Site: brandenburg
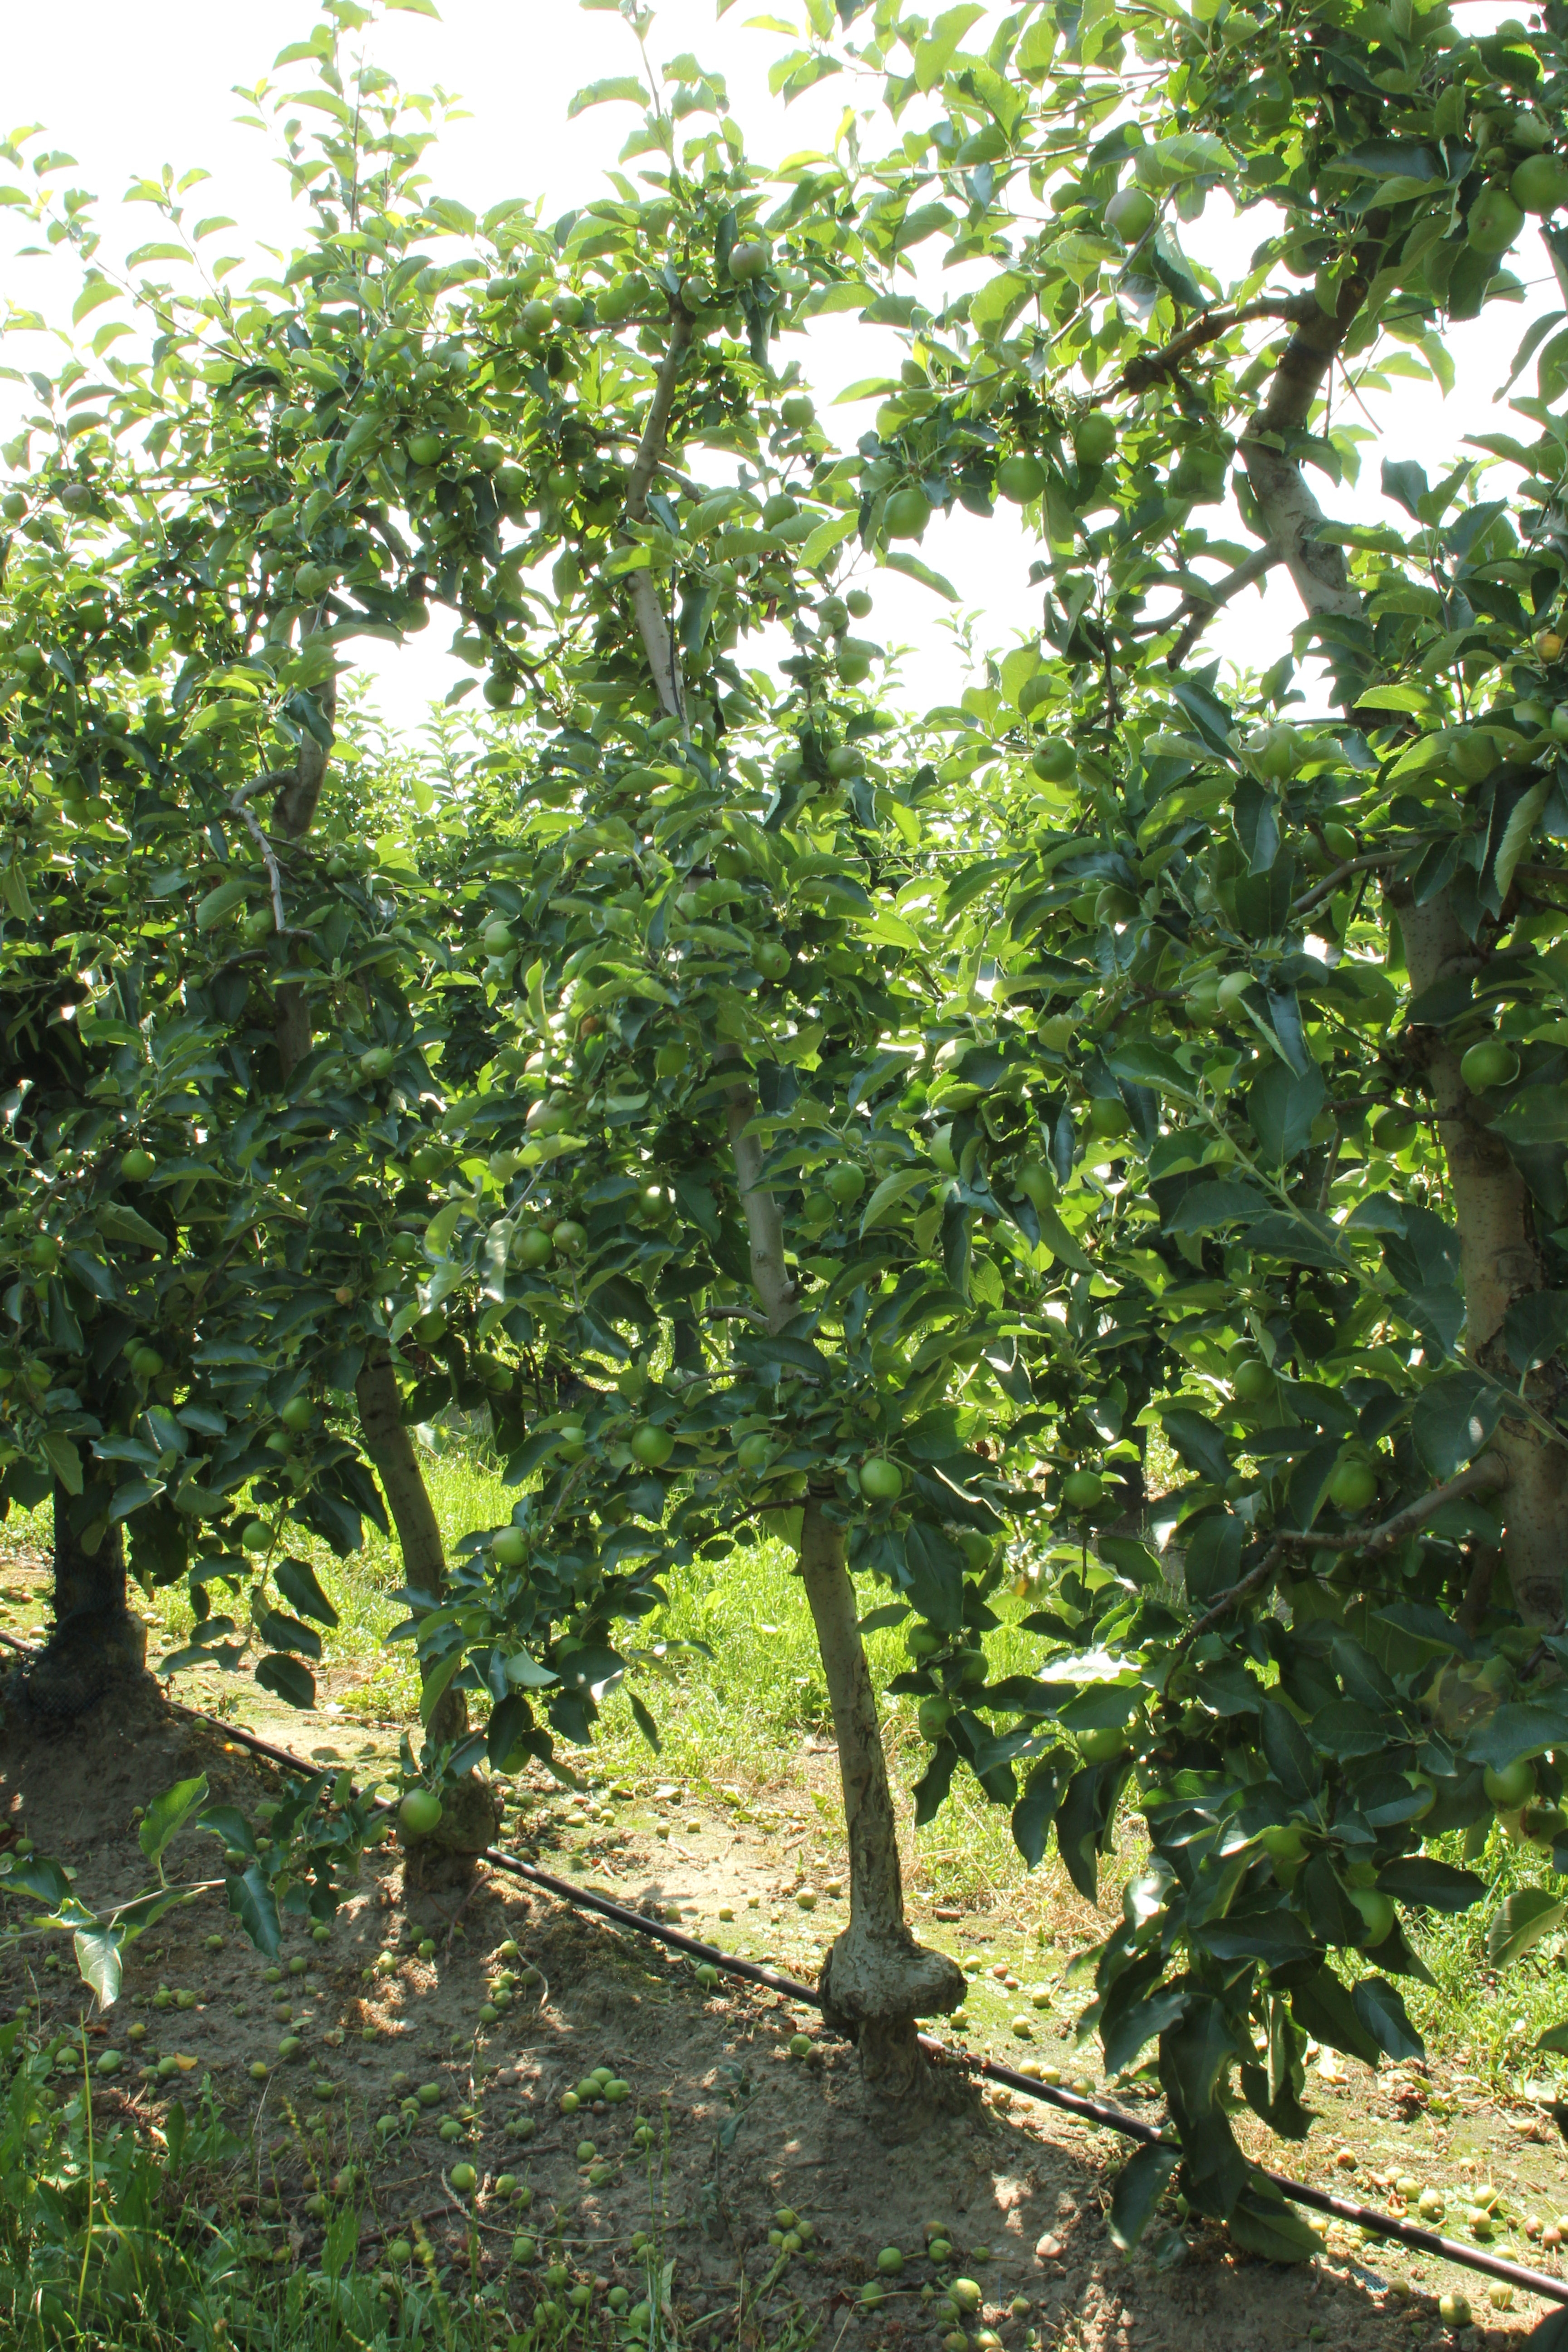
Growth stage (BBCH 74): Development of fruit